List of Ukrainian oblasts and territories by average monthly gross salary

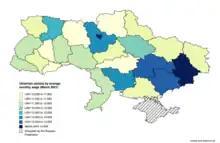
A map of Ukrainian oblasts by average monthly gross salary

Figures all precede the 2022 Russian invasion of Ukraine.